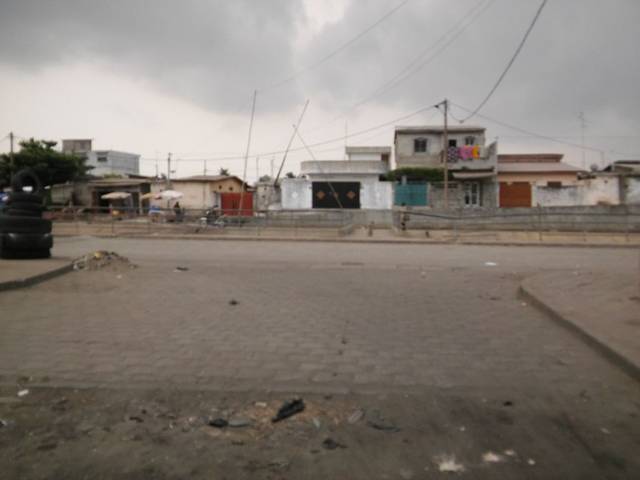
Region: Benin
Coordinates: 6.385, 2.424